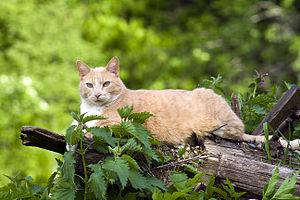
L'european shorthair, également appelé européen ou celtic shorthair, est une race de chat originaire d'Europe, représentant anobli des chats communs d'Europe. Ce rôle était détenu depuis le début du XXᵉ siècle par le british shorthair, bien qu'il soit plus trapu que la plupart des chats communs européens, jusqu'en 1983 où l'european shorthair est reconnu par la Fédération internationale féline.